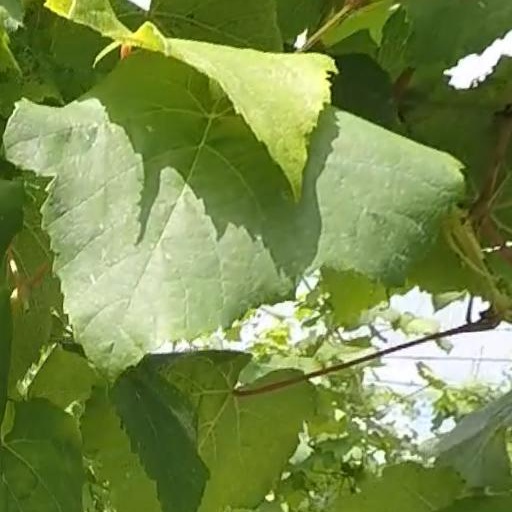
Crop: grape